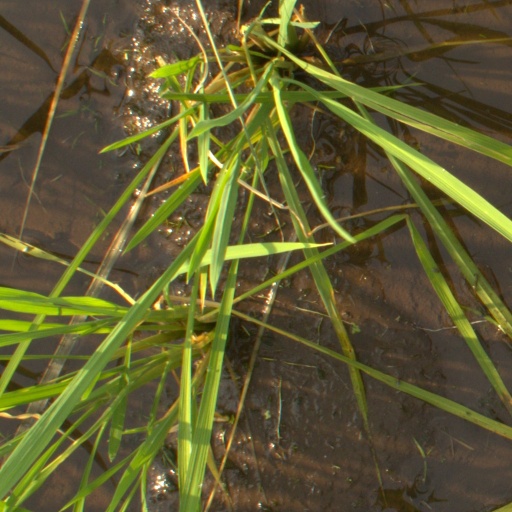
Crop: rice